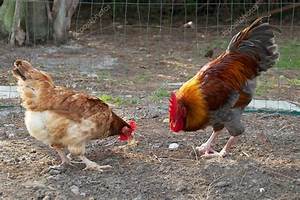
Label: gallina